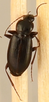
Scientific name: Calathus advena
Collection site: Rocky Mountains NEON (RMNP), plot RMNP_014